Malaysia–Singapore Second Link

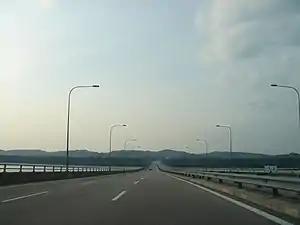
View from the Second Link bridge, facing towards Malaysia.

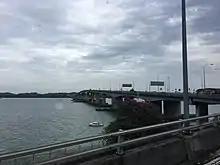
View of the bridge from Singapore

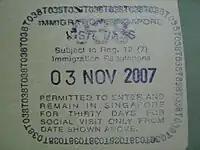
Tuas entry stamp in Malaysian Passport

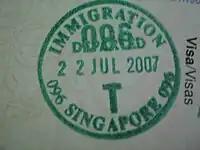
Tuas exit stamp in Malaysian Passport

The approach to the bridge is via the Second Link Expressway, which can be accessed by exiting the North–South Expressway (E2) at Exit 253 Senai North Interchange. Alternatively, motorists can also enter the expressway via Taman Perling which also joins with Pasir Gudang Highway (Federal Route 17 and Skudai Highway (Federal route 1). The expressway link to Taman Perling is also known as Pontian–Johor Bahru Parkway.